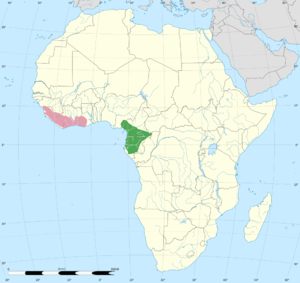
Le Picatharte de Guinée est une espèce d'oiseaux appartenant à la famille des Picathartidae, de taille moyenne, avec un long cou et une longue queue. Le Picatharte de Guinée a les parties supérieures gris-noir et les parties inférieures blanches. Il utilise sa longue queue brun foncé pour s'équilibrer, et ses cuisses sont musclées. La tête est presque dénuée de plumes, et la peau mise à nu y est jaune vif, à l'exception de deux grandes taches noires circulaires situées juste à l'arrière des yeux.
Le Picatharte du Cameroun est une espèce de passereaux appartenant à la famille des Picathartidae.